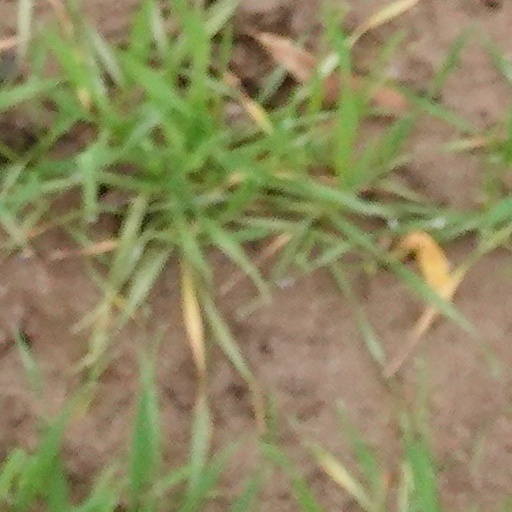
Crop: wheat